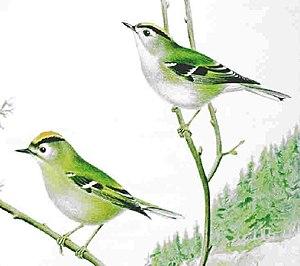
L'Ami commun, quatorzième et dernier roman achevé de Charles Dickens, a été publié par Chapman & Hall en vingt épisodes de feuilleton — comptant pour dix-neuf — en 1864 et 1865, avec des illustrations de Marcus Stone, puis en deux volumes en février et novembre 1865, enfin en un seul la même année. Situé dans le présent, il offre une description panoramique de la société anglaise, la troisième après La Maison d'Âpre-Vent et La Petite Dorrit. En cela, il se rapproche beaucoup plus de ces deux romans que de ses prédécesseurs immédiats, Le Conte de deux cités et Les Grandes Espérances.